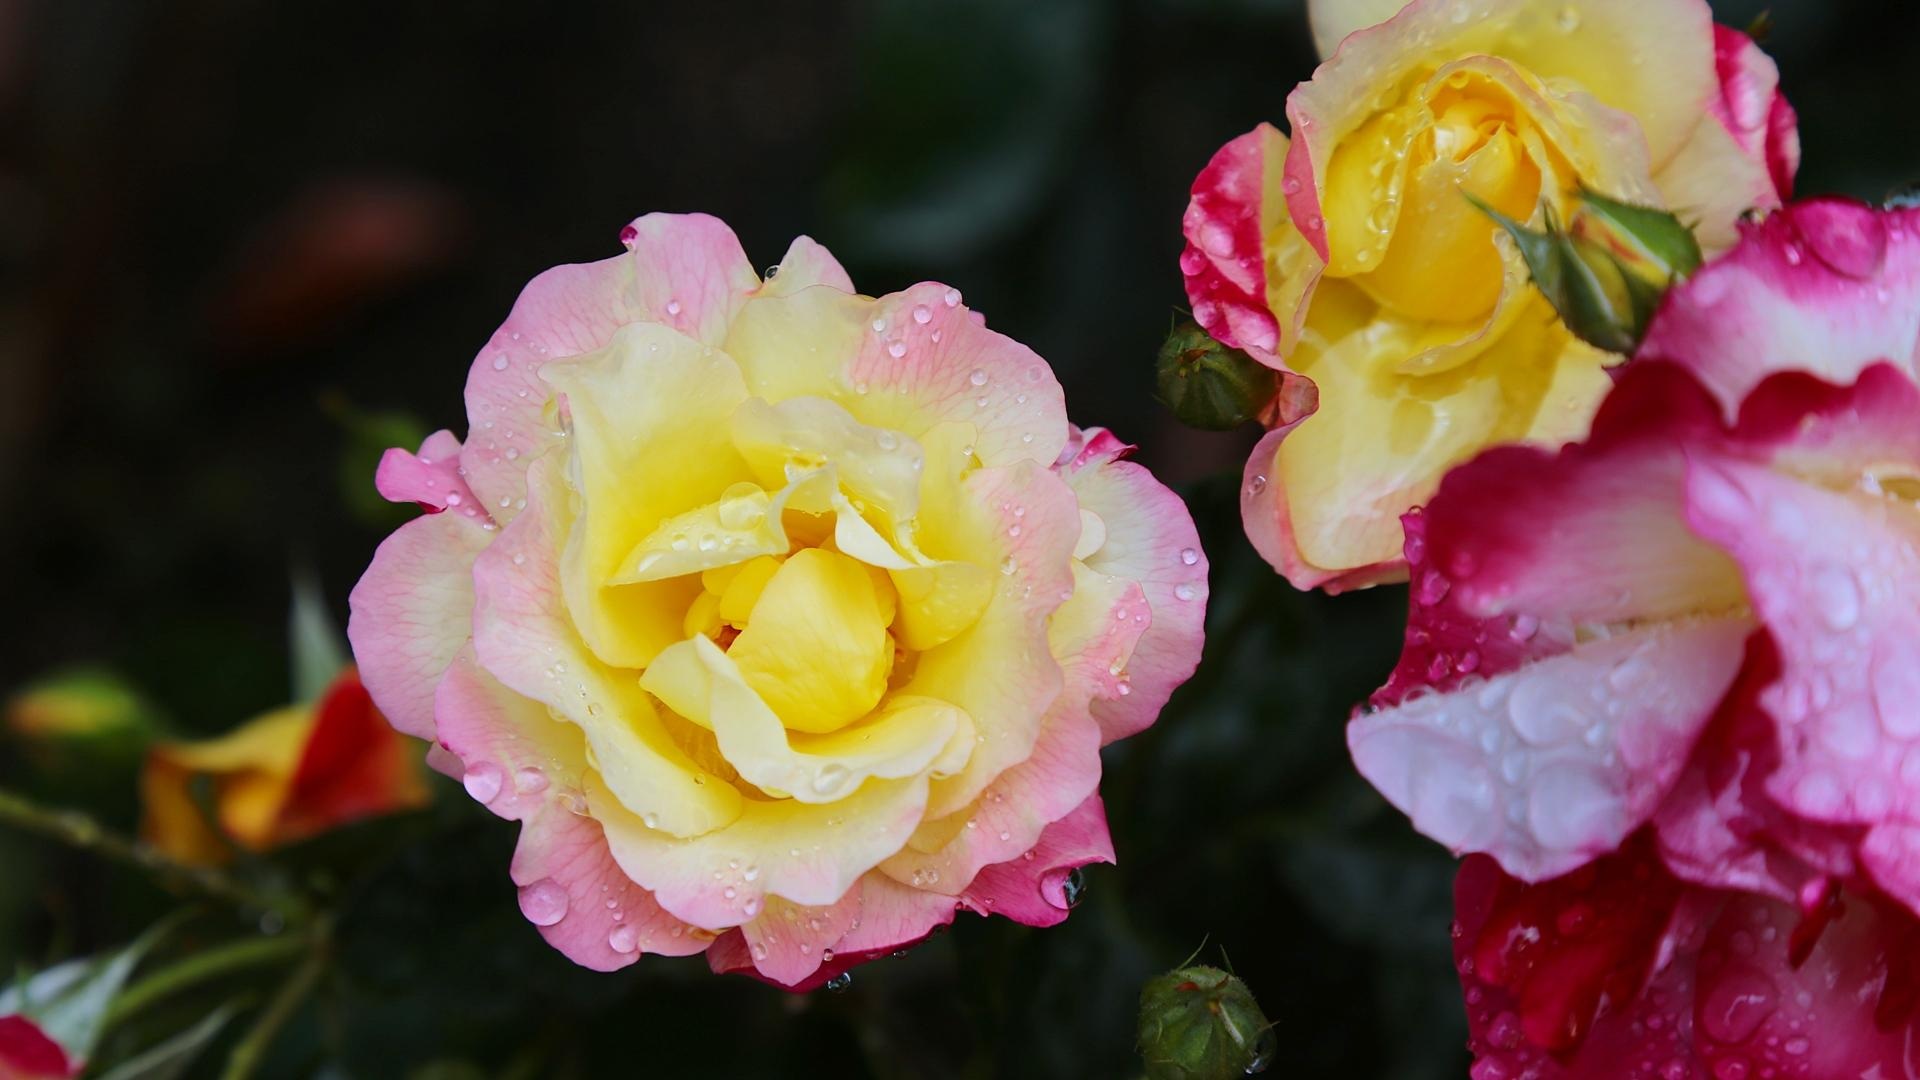
blossom, plant, flower, petal, rose, yellow, pink, japan, flora, flowers, shrub, floribunda, macro photography, flowering plant, garden roses, rose family, land plant, camellia sasanqua